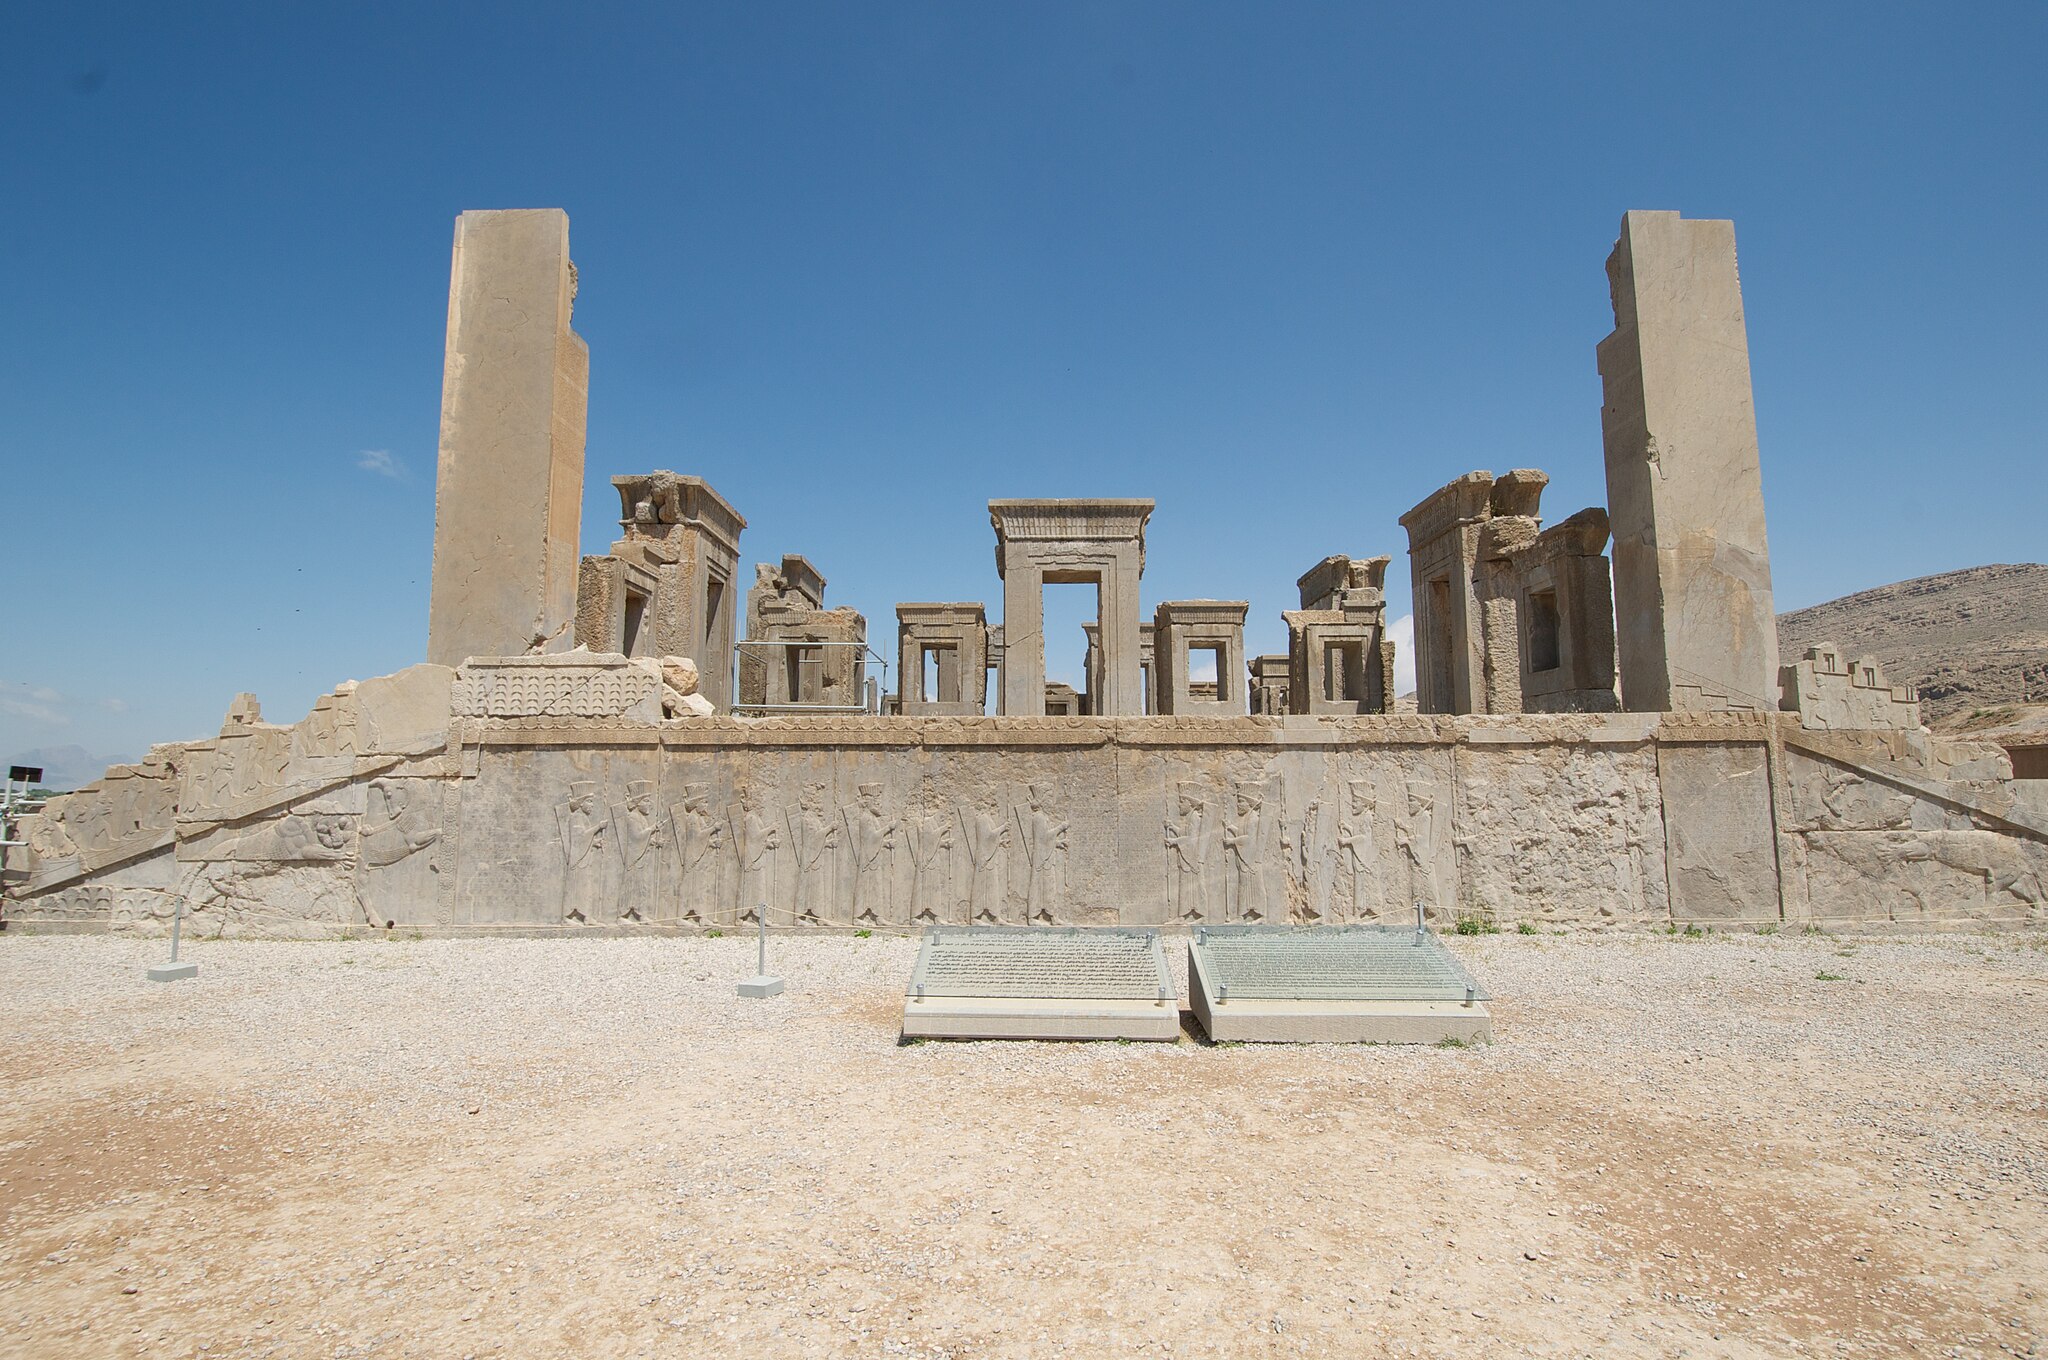
Title: The Tachara (4693598062)
Description: The plaque in the center foreground says the following about this structure, known as the Tachara: "This charming structure built southwest of the Apadana and . . . three meters higher was the private residence of Darius, and is called the 'Tachara' in one of the inscriptions." "The surface of its walls is so finely polished that at some places the stone reflects images, and for this reason people used to call it 'The Mirror Hall.' " "It consisted of a square hall (originally with 12 wooden columns covered with varicolored gypsum plaster) surrounded by a portico with 8 columns on the south, two rooms each with 4 columns on the north, and guard-rooms on the other sides." The palace was started by Darius but finished by Xerxes. These two and their accompanying attendants are represented on the jambs of the northern and southern doorways in the main hall in the act of entering and leaving." "In each case, the ornaments (ear-rings, armbands, the false beard and the crown) had been made in precious metal and set into the stone, but they were looted by Alexander and his men in 330 B.C." "A double-flight stairway ornamented with the figures carrying food and vessels and even live animals leads from the south court up to the southern portico. Later, Artaxerxes III (356 36 B.C.) constructed a small staircase on the western side of the palace and ornamented the facade with gift-bearing delegations." "The Tachara may be regarded as a museum of the history of calligraphy, because its walls bear inscriptions of several ages: cuneiform texts by Darius, Xerxes and Artaxerxes III, Middle Persian texts by Sassanian scribes, Koofik Persian writings of the periods of the Buyid kings, Saljuquid and Timurid, princes and Safavid and Qajar governors."
Date: 2010-04-19 11:36
Categories: Taken with Nikon D300, Palace of Darius I in Persepolis, Flickr images reviewed by File Upload Bot (Magnus Manske), 2010 in Persepolis, Southern staircase of Tachara